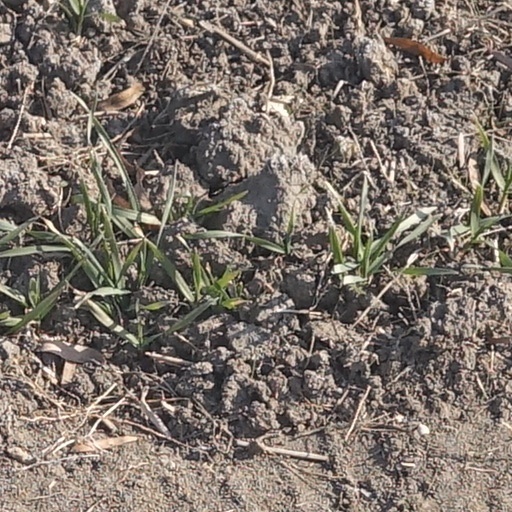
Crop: wheat